Taylor University

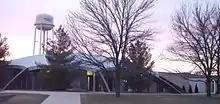
Student Union

In 1902, Sickler Hall, the oldest of three remaining original buildings on the campus, was built with a gift from the estate of Christopher Sickler, an early Taylor trustee. Originally, the building was a residence hall that provided free housing for the children of ministers and missionaries. Later, it served as a science hall and educational department center; more recently, it was the location of the communication arts department. Remodeled in 1995, Sickler Hall currently houses the William Taylor Foundation, professional writing department, and alumni and parent relations. A campus prayer chapel is located on the main floor and is open 24 hours a day for personal worship, meditation, and prayer.